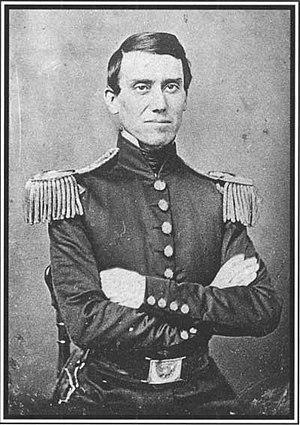
La bataille d'Iuka s'est déroulée le 19 septembre 1862, à Iuka, Mississippi, pendant la guerre de Sécession. Lors de l'ouverture de la campagne d'Iuka-Corinth, le major général de l'Union William S. Rosecrans stoppe l'avance de l'armée confédérée du major général Sterling Price.